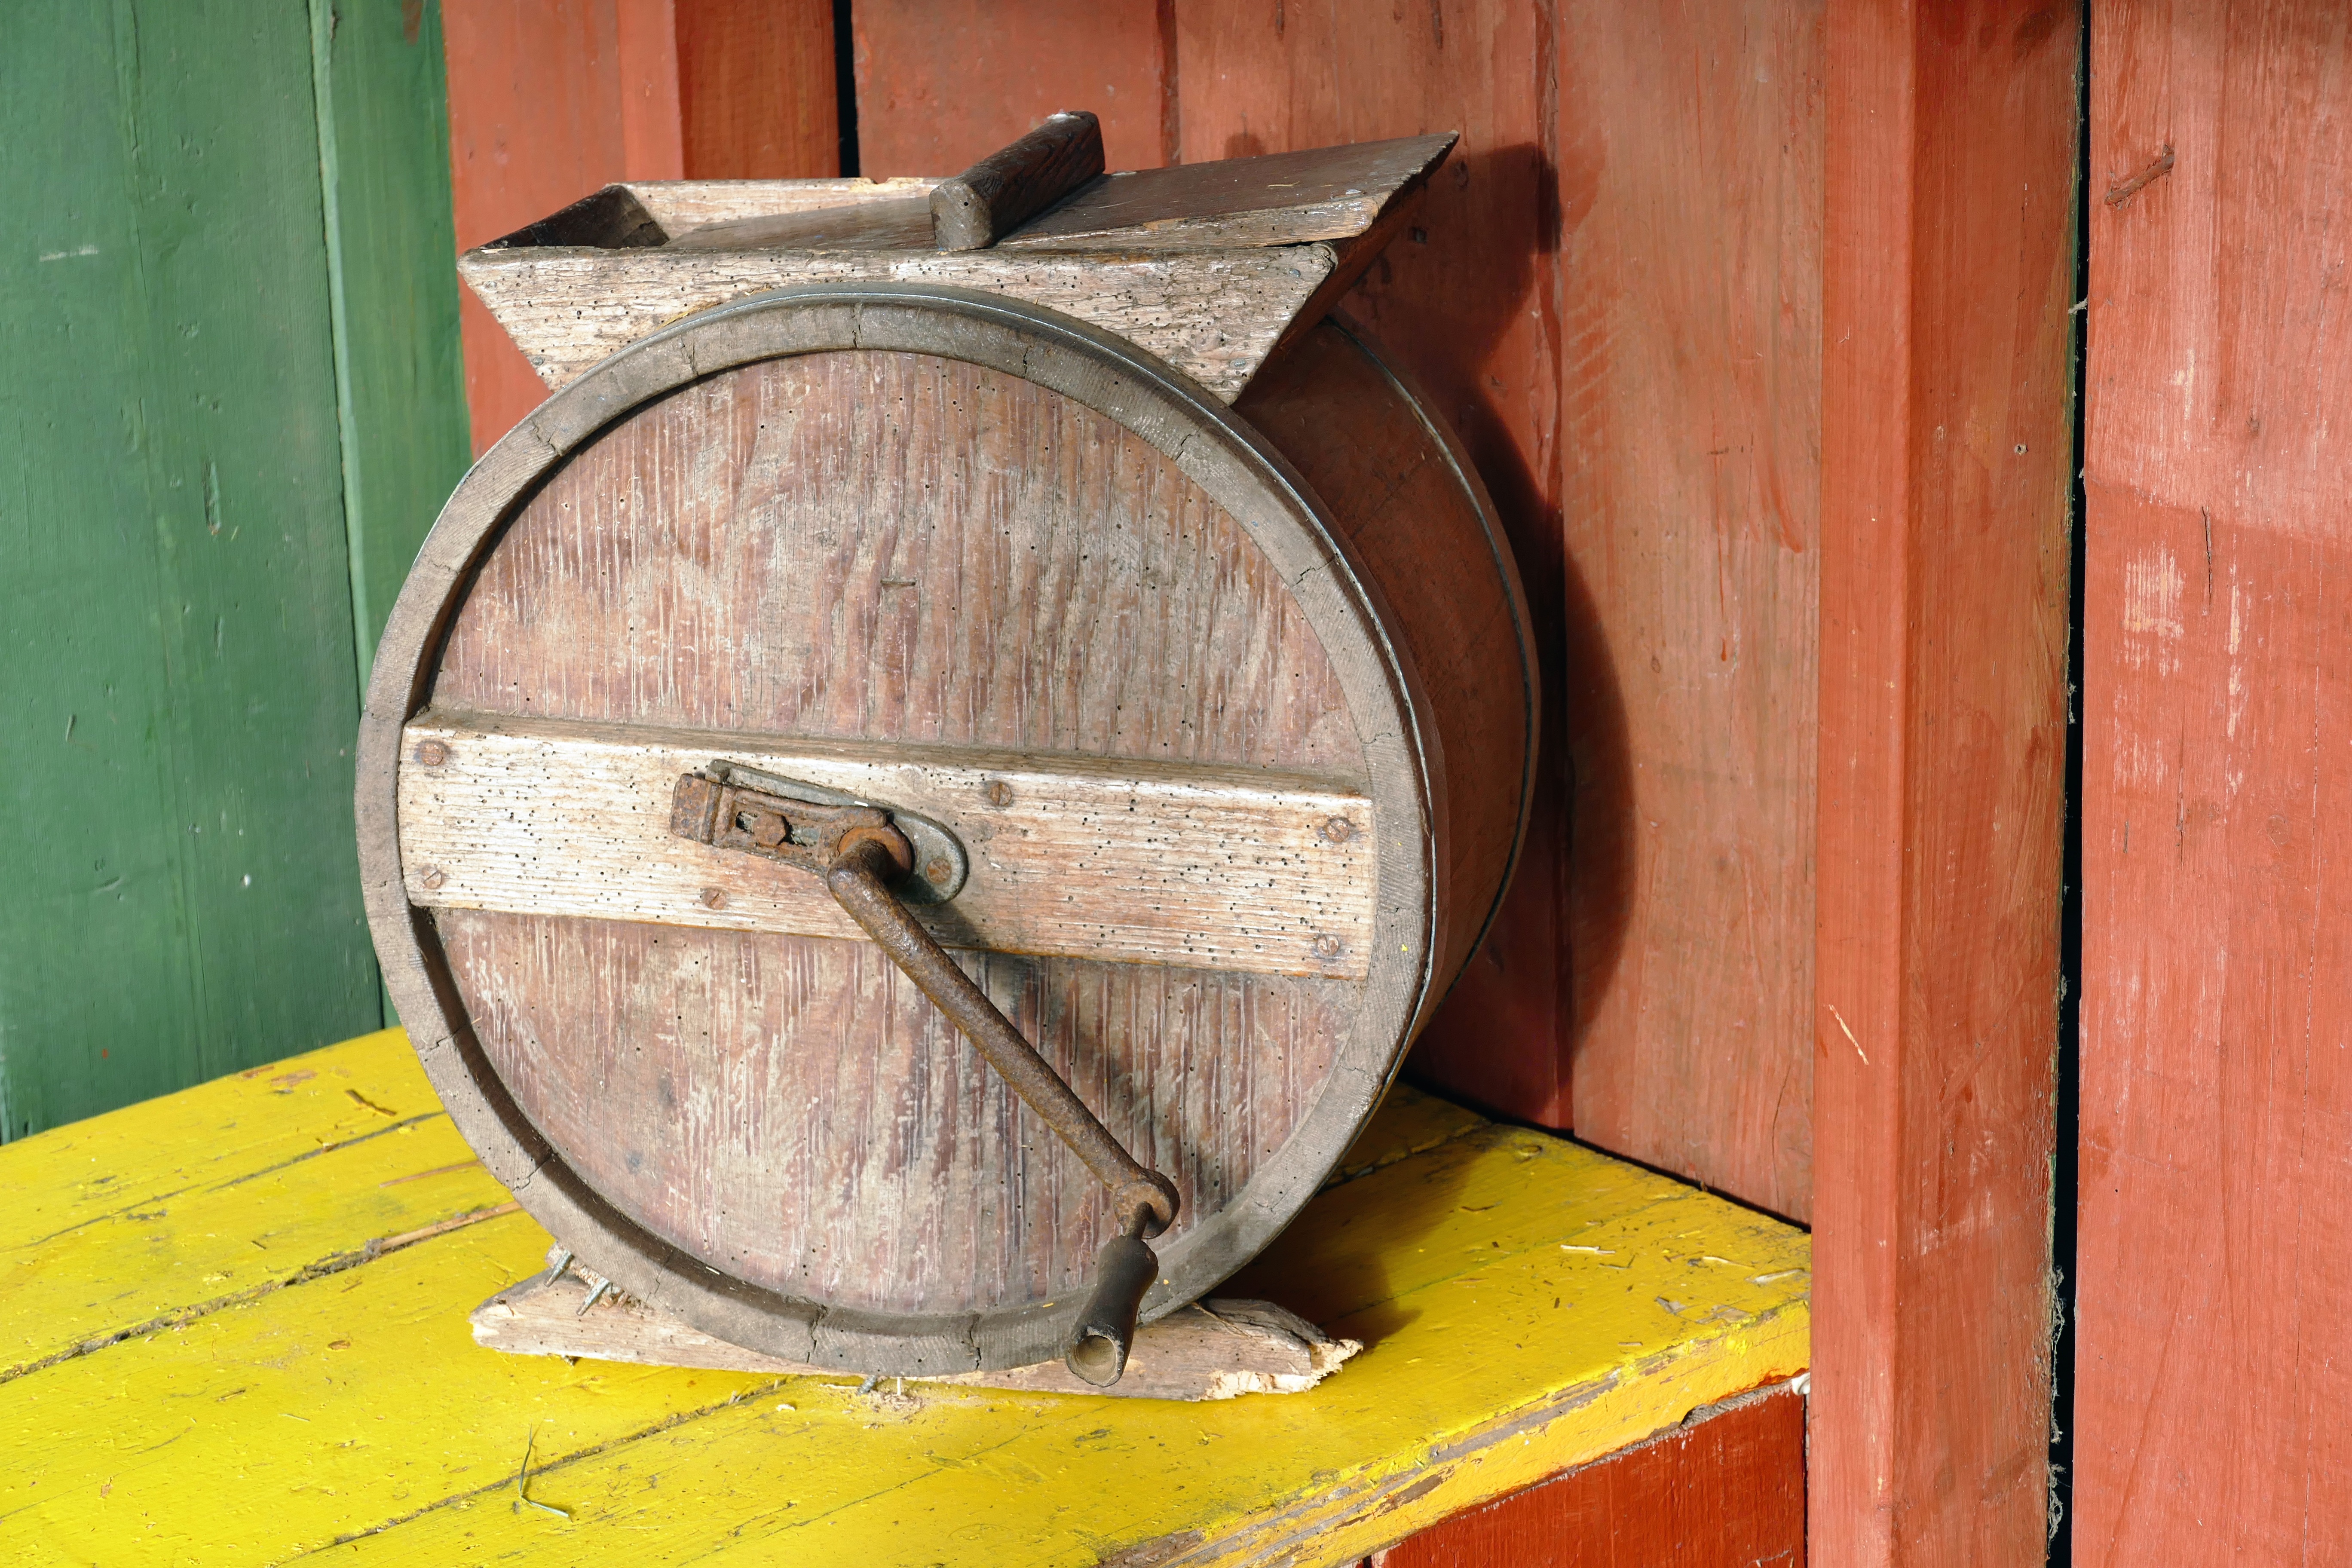
wood, farm, vintage, antique, retro, old, rustic, food, produce, fresh, milk, barrel, butter, wooden, spread, made, traditional, dairy, fashioned, churn, man made object, churned